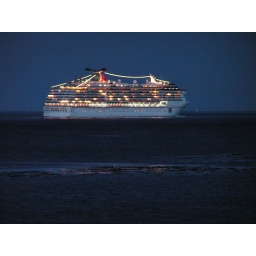
A cruise ship that I happend to see out of my hotel window at Campbell River, in BC Canada.